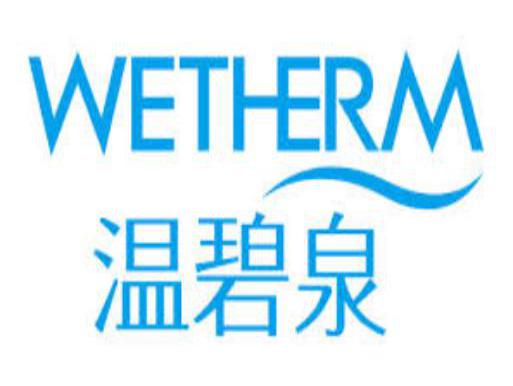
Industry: Necessities